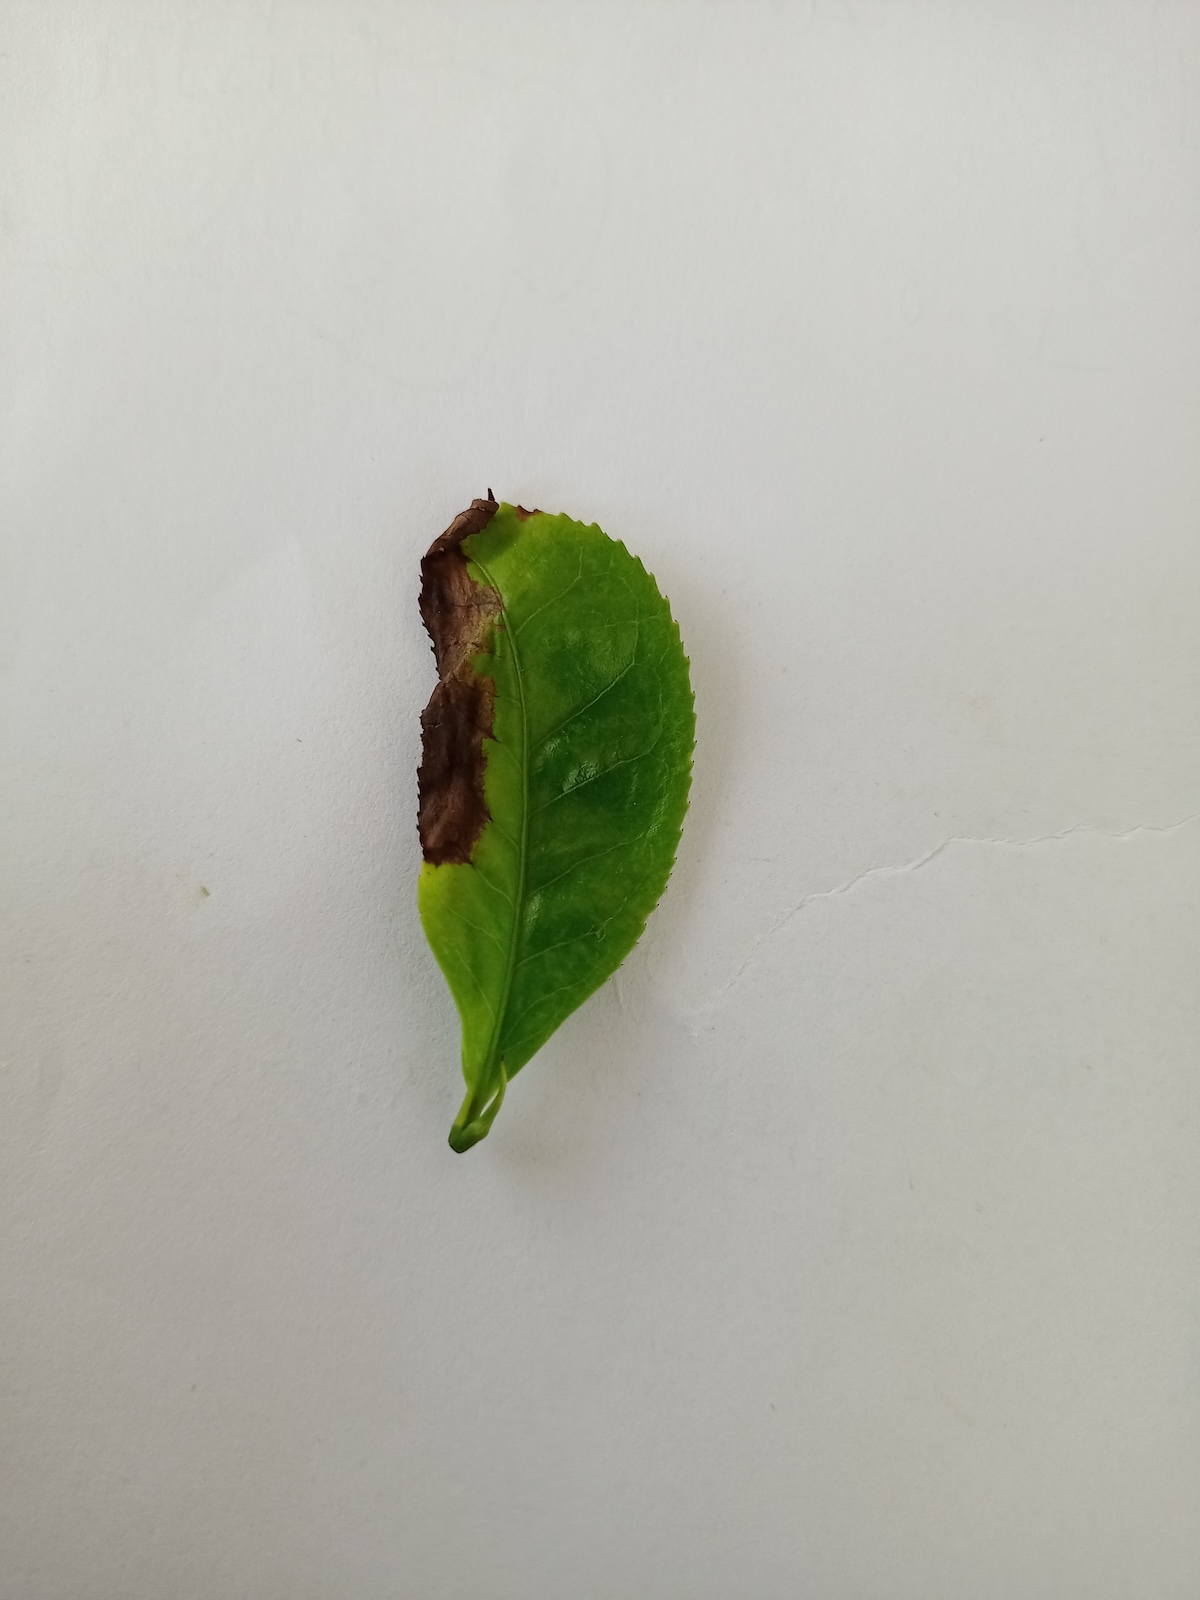
Label: Gray Blight